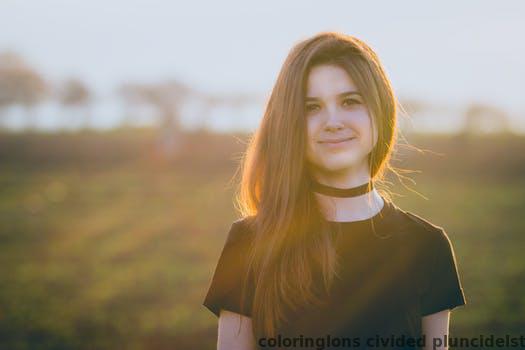
Label: Watermark